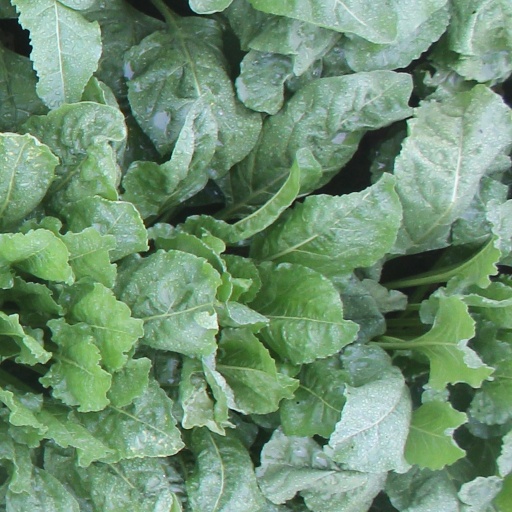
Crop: sugar beet